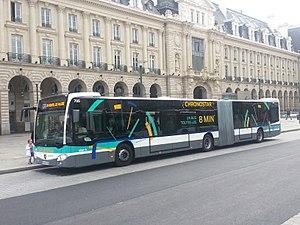
Les lignes de bus de Rennes urbaines constituent une série de lignes du Service des transports en commun de l'agglomération rennaise desservant Rennes et les communes limitrophes du noyau urbain : Cesson-Sévigné, Chantepie, Saint-Grégoire et Saint-Jacques-de-la-Lande.
Le réseau d'autobus de Rennes dessert l'ensemble des 43 communes de Rennes Métropole, soit un territoire de plus de 420 000 habitants.
Le service des transports en commun de l'agglomération rennaise est un service de transport public de voyageurs organisé par Rennes Métropole sur l'ensemble de son territoire. Exploité par Keolis Rennes, le réseau se compose d'une ligne de métro et une seconde en construction et de 145 lignes de bus. Le service propose également STAR, le vélo, un réseau de vélo en libre service, STAR, le covoiturage, un service de covoiturage et HandiSTAR pour le transport des personnes handicapés dans la métropole rennaise.